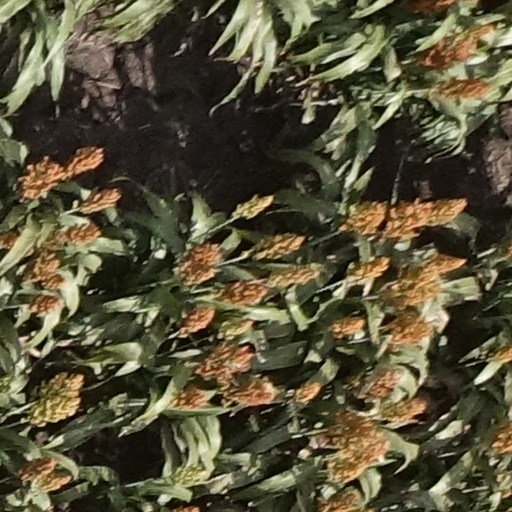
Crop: sorghum